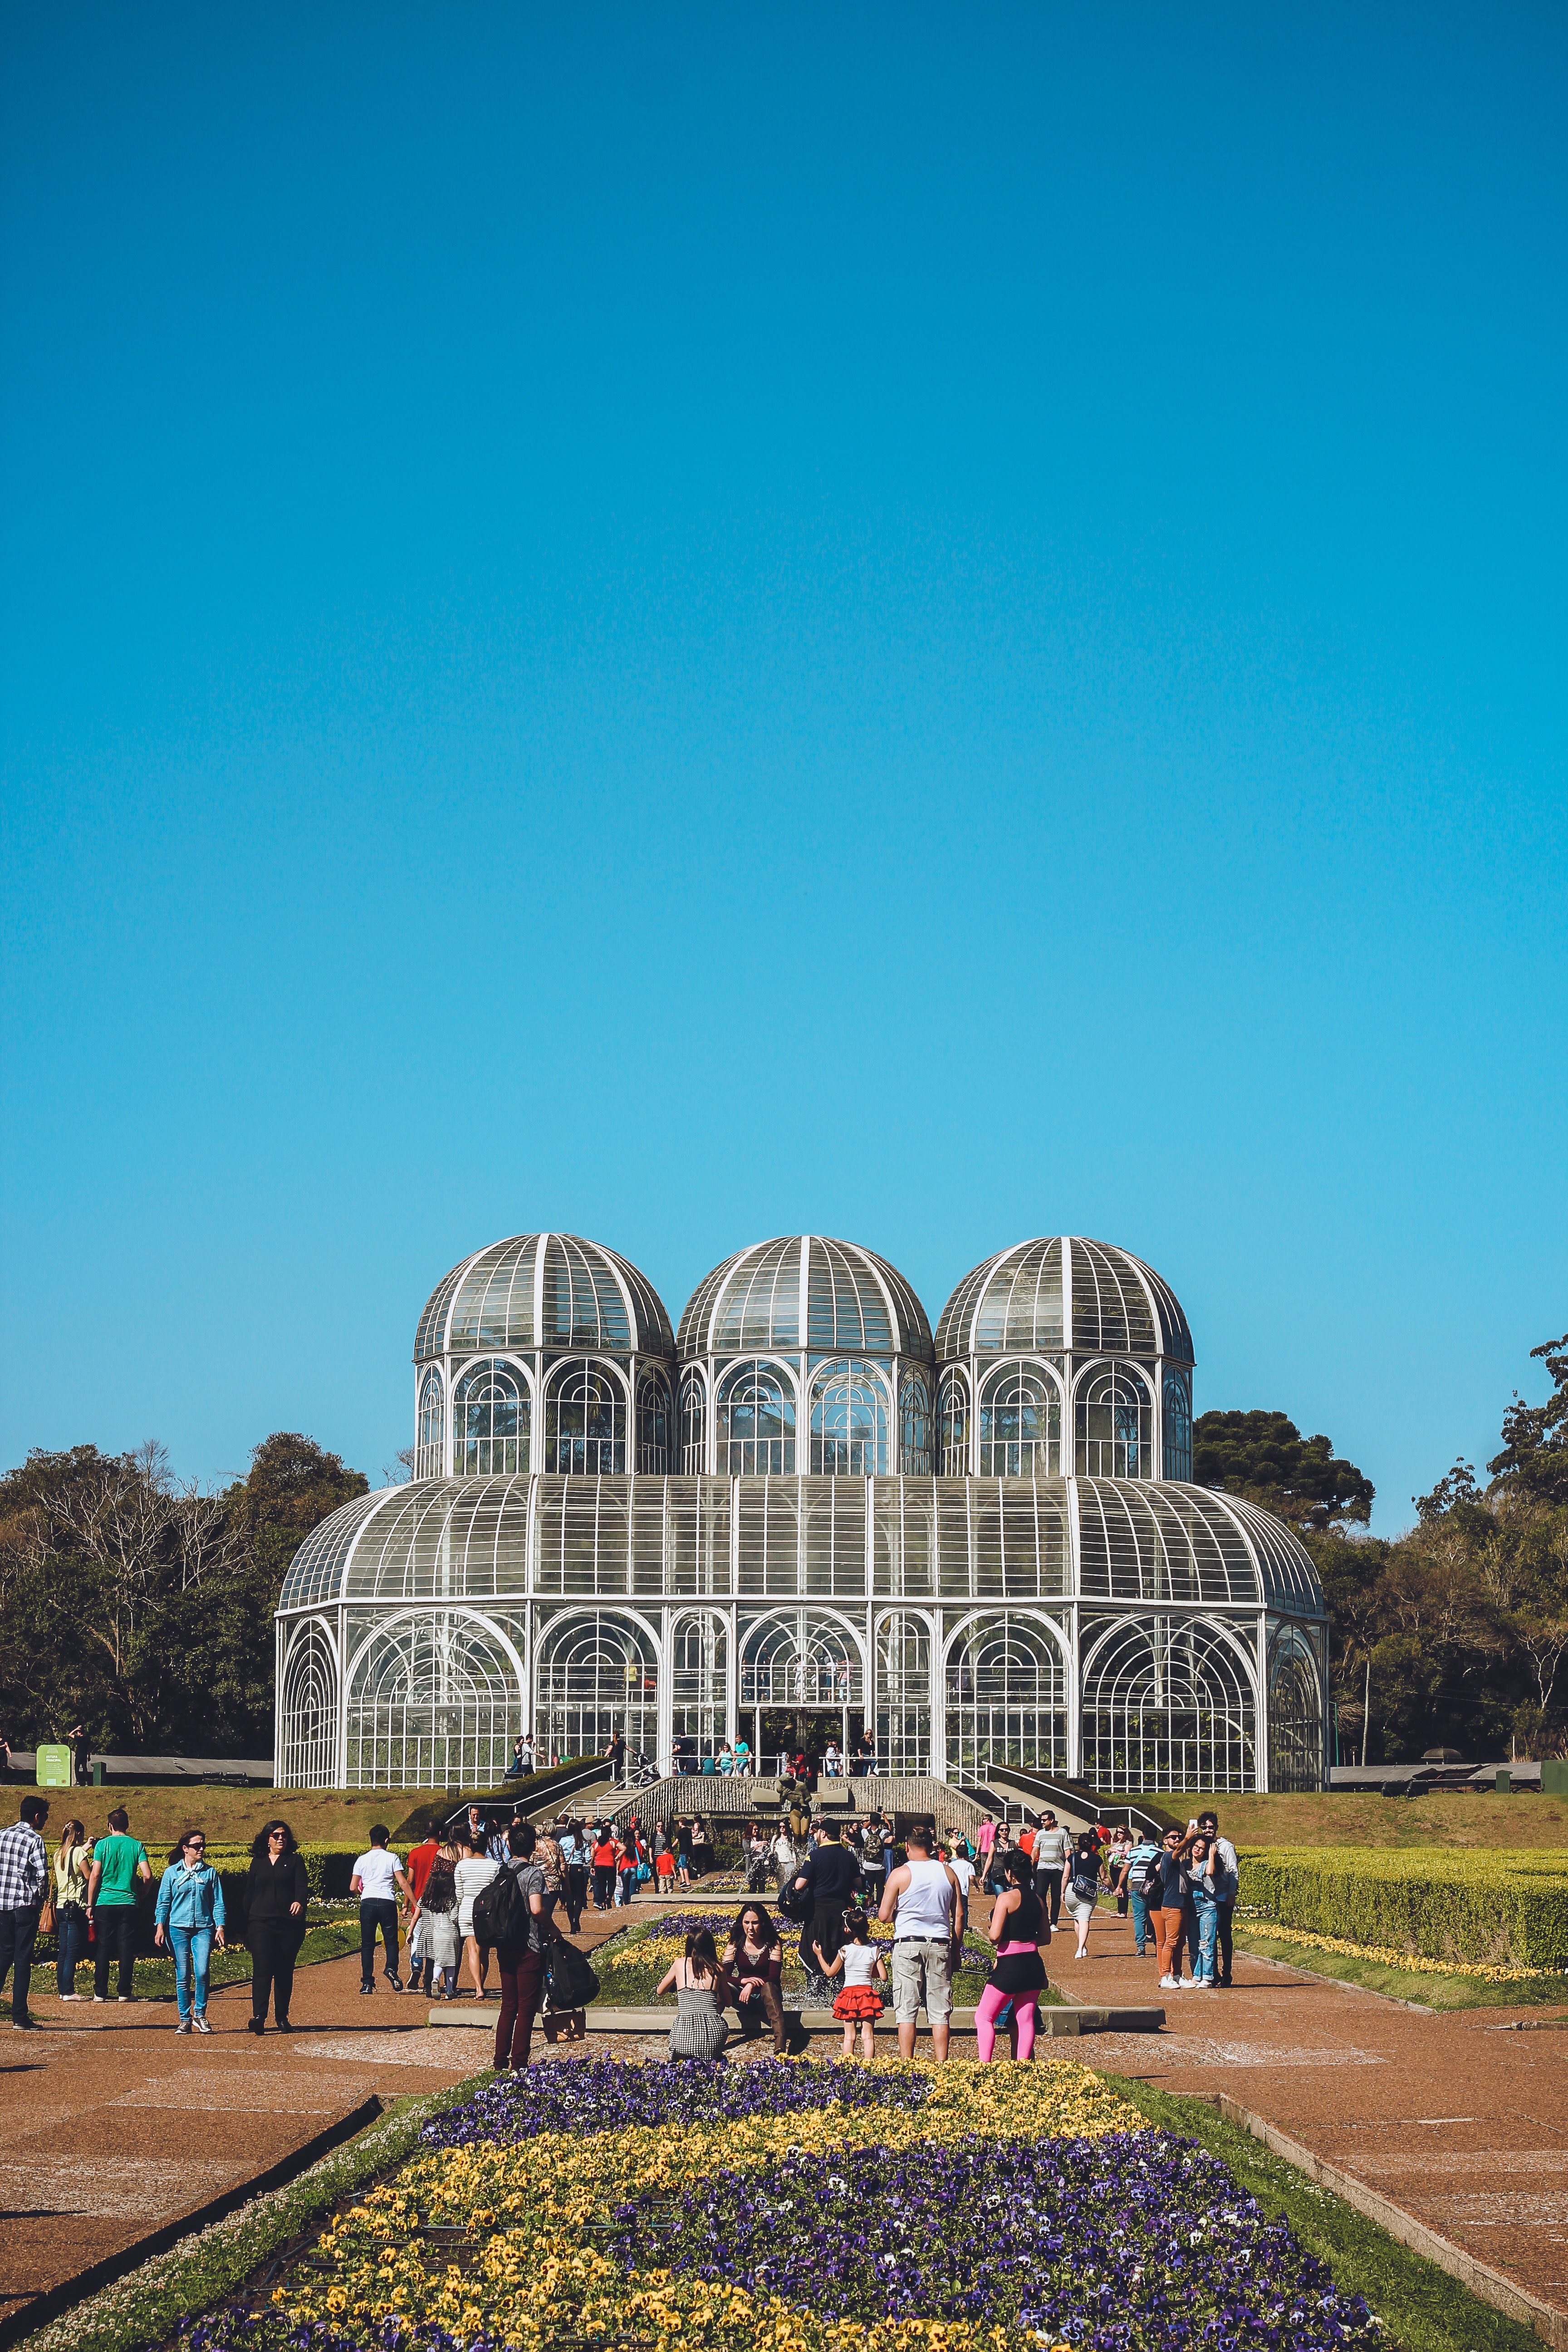
botanical garden, sky, architecture, landmark, botany, garden, greenhouse, tree, spring, building, dome, tourist attraction, plant, tourism, cloud, city, leisure, flower, facade